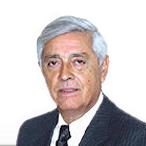
Age: 71